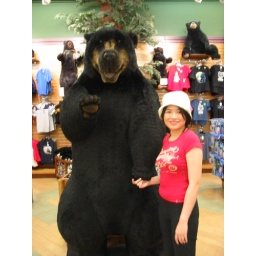
The bear and I! We saw the real brown bear near the Glacier Point!